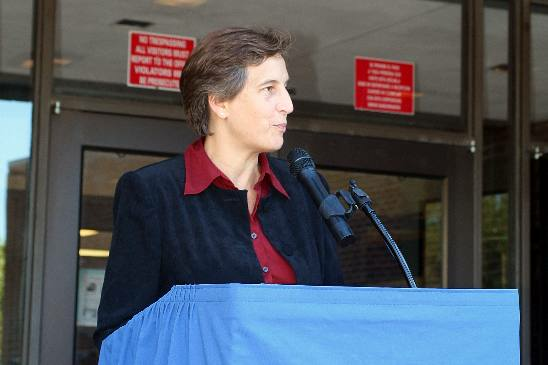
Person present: Yes